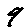
Label: 9